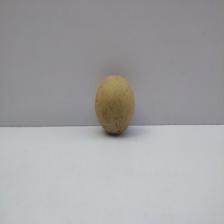
Size: Medium